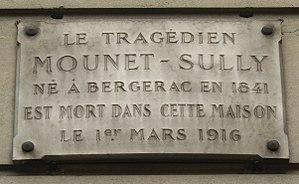
Plaque apposée au n° 1 de la rue Gay-Lussac, Paris 5e, où mourut le tragédien Mounet-Sully (1841-1916) le 1er mars 1916.
La rue Gay-Lussac est une voie située dans le quartier du Val-de-Grâce du 5ᵉ arrondissement de Paris.
Jean-Sully Mounet, dit Mounet-Sully, est un acteur français né à Bergerac le 27 février 1841 et mort à Paris le 1ᵉʳ mars 1916.